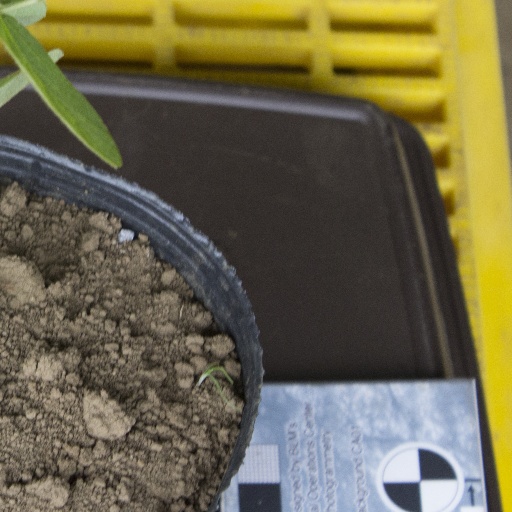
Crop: soybean